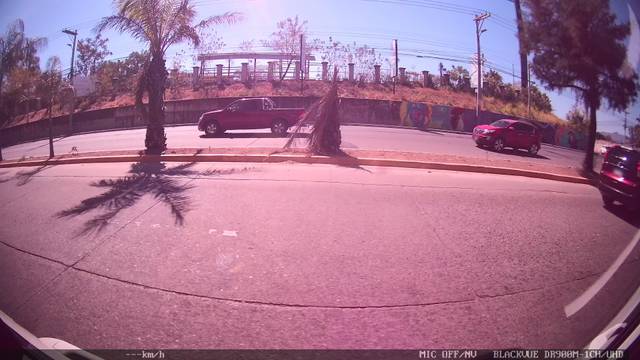
Region: Honduras
Coordinates: 14.087, -87.197